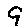
Label: 9